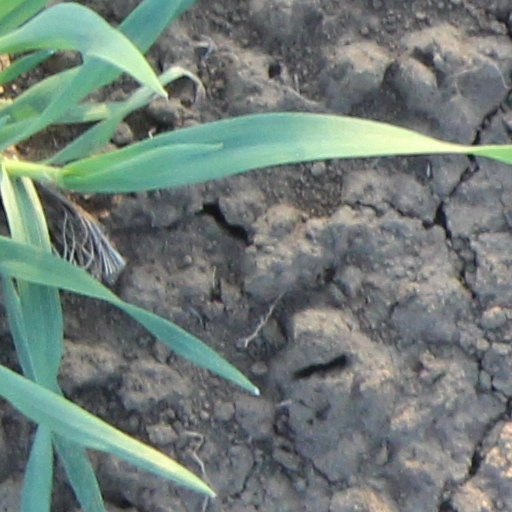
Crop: wheat